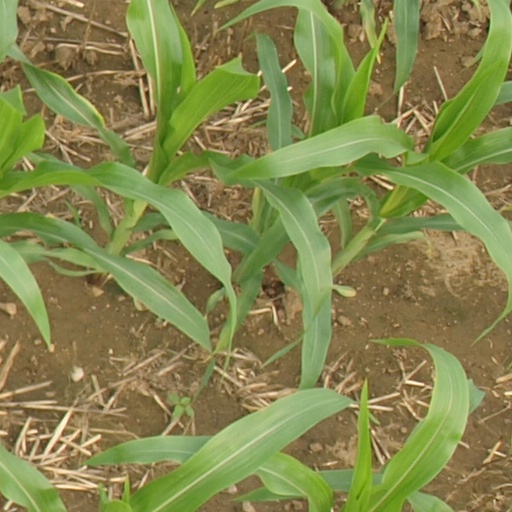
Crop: maize; corn